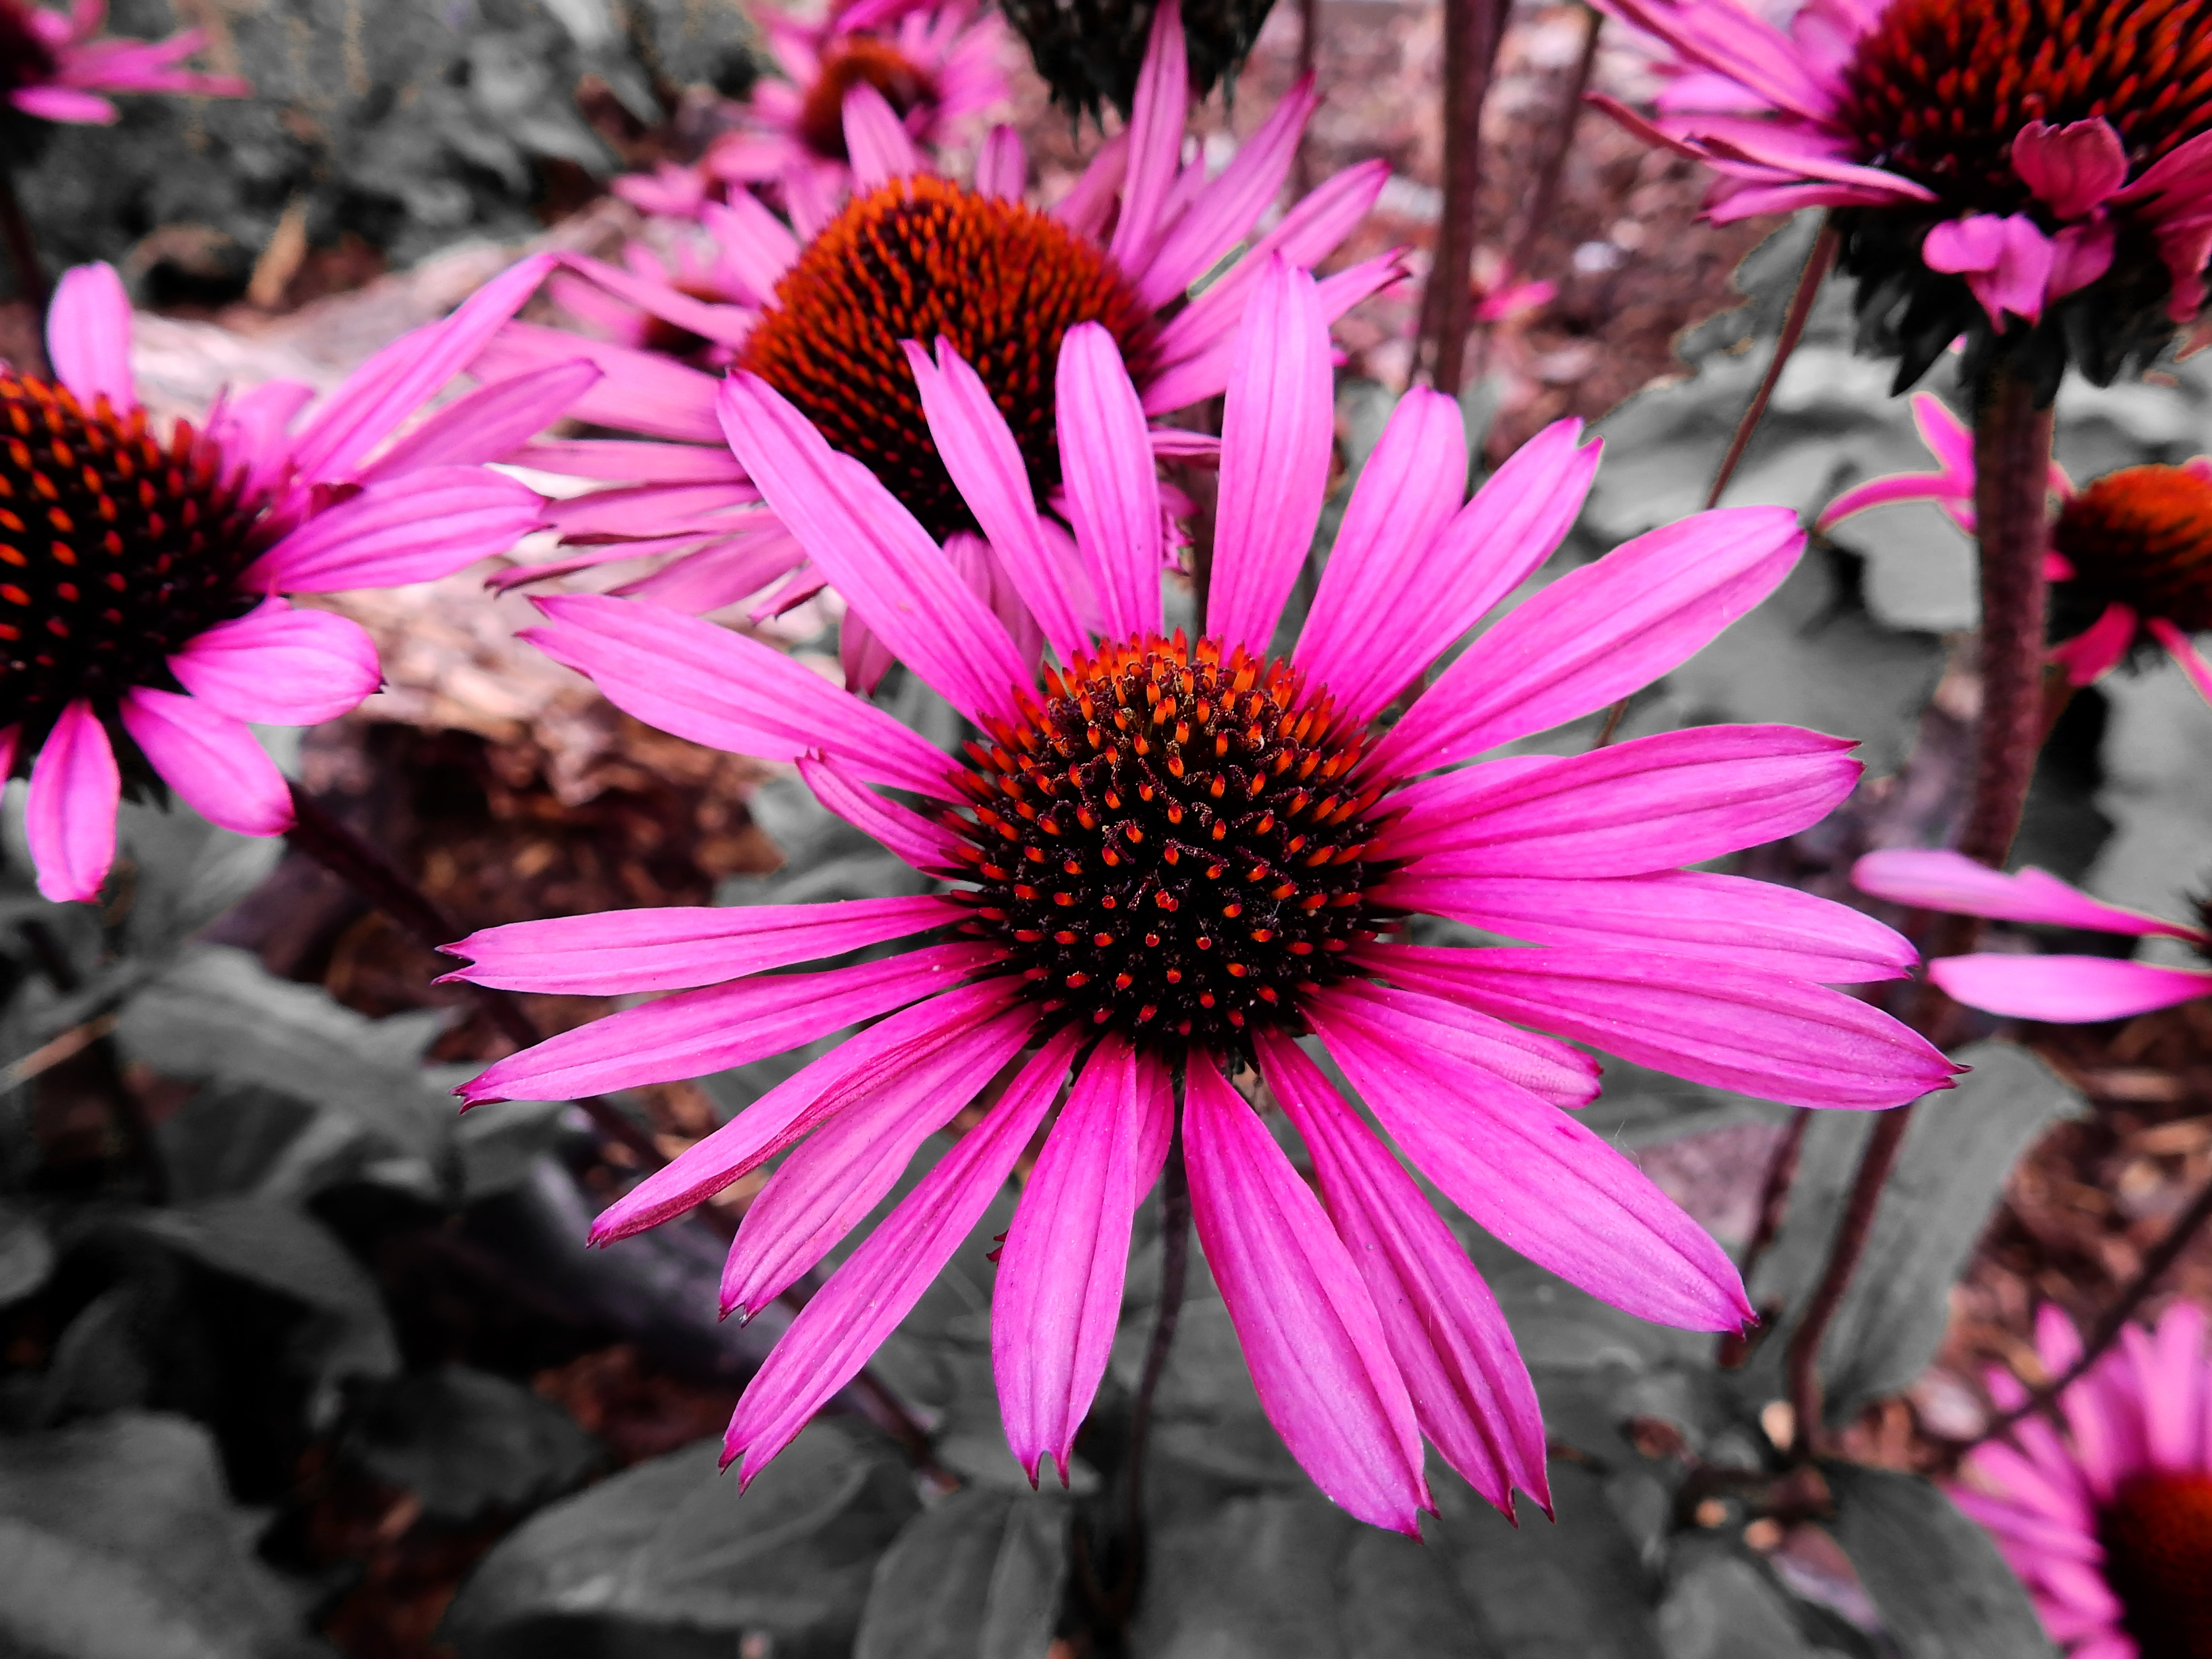
nature, blossom, plant, photography, flower, petal, bloom, daisy, botany, pink, flora, wildflower, flowers, close up, sun hat, background, coneflower, floristry, macro photography, flowering plant, daisy family, annual plant, land plant